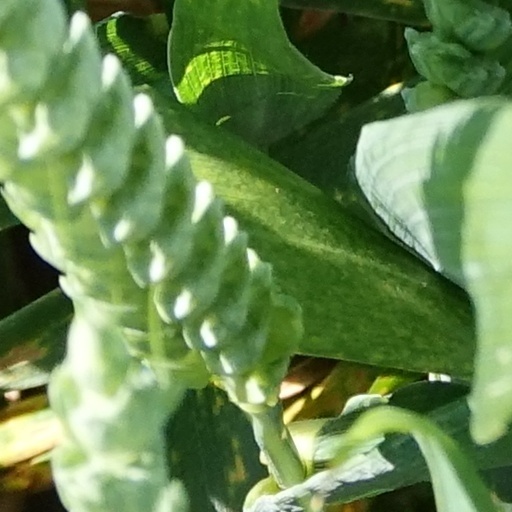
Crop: wheat